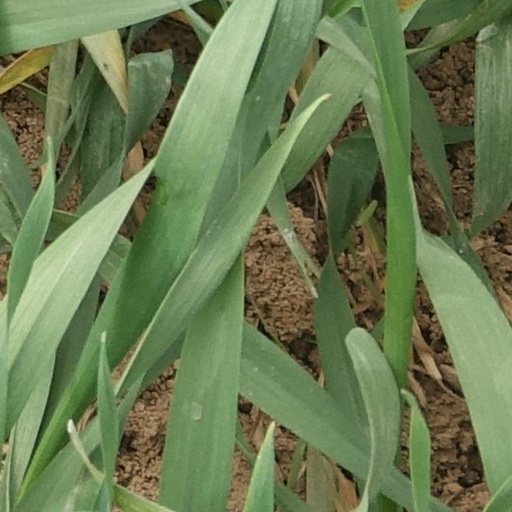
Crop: wheat